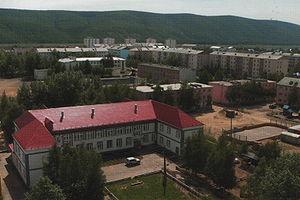
Lensk est une ville de la république de Sakha, en Russie. Lensk est le premier port sur le cours supérieur de la Léna. Sa population s'élevait à 23 660 habitants en 2017